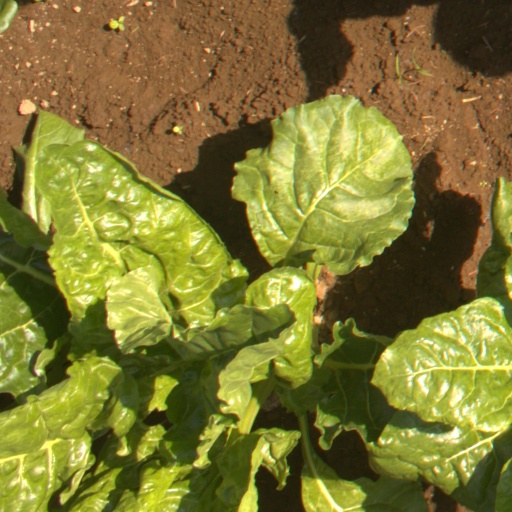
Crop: sugar beet